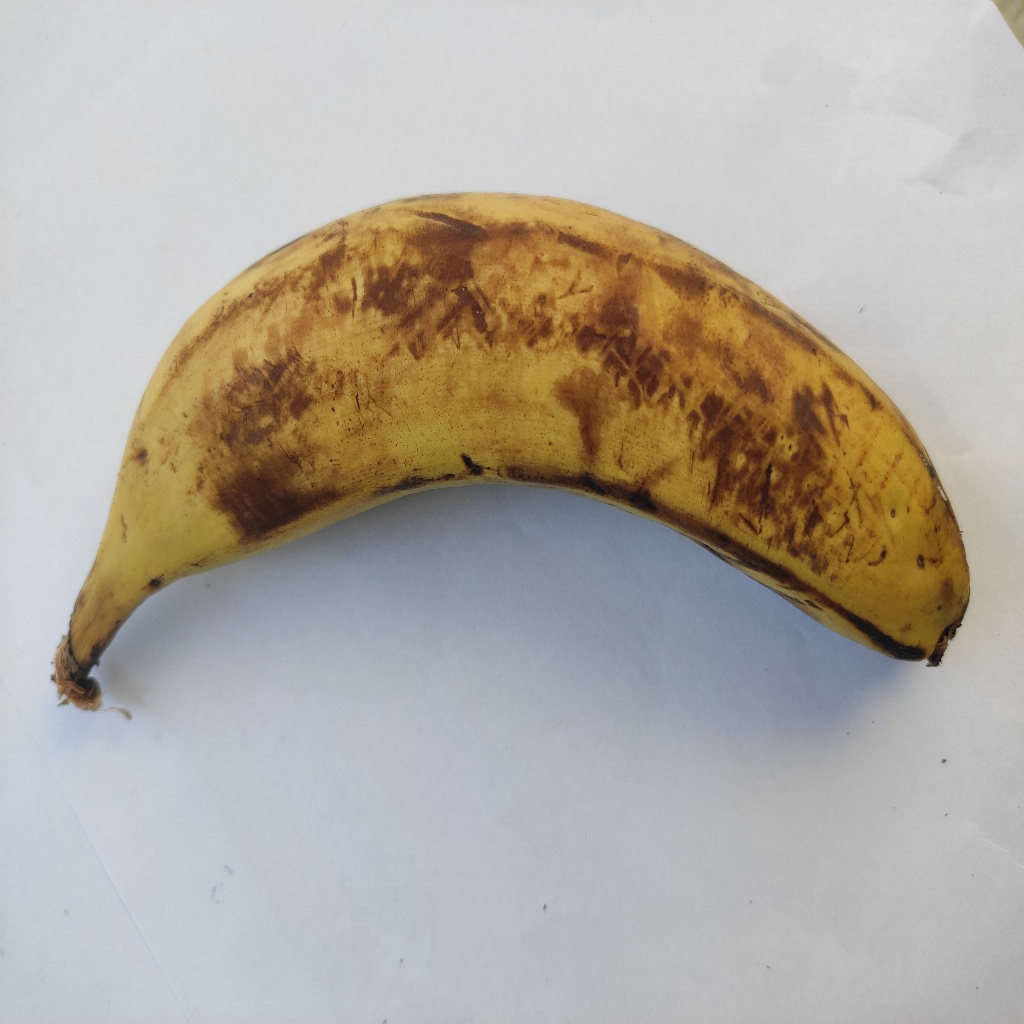
Crop: banana
Quality class: Defect